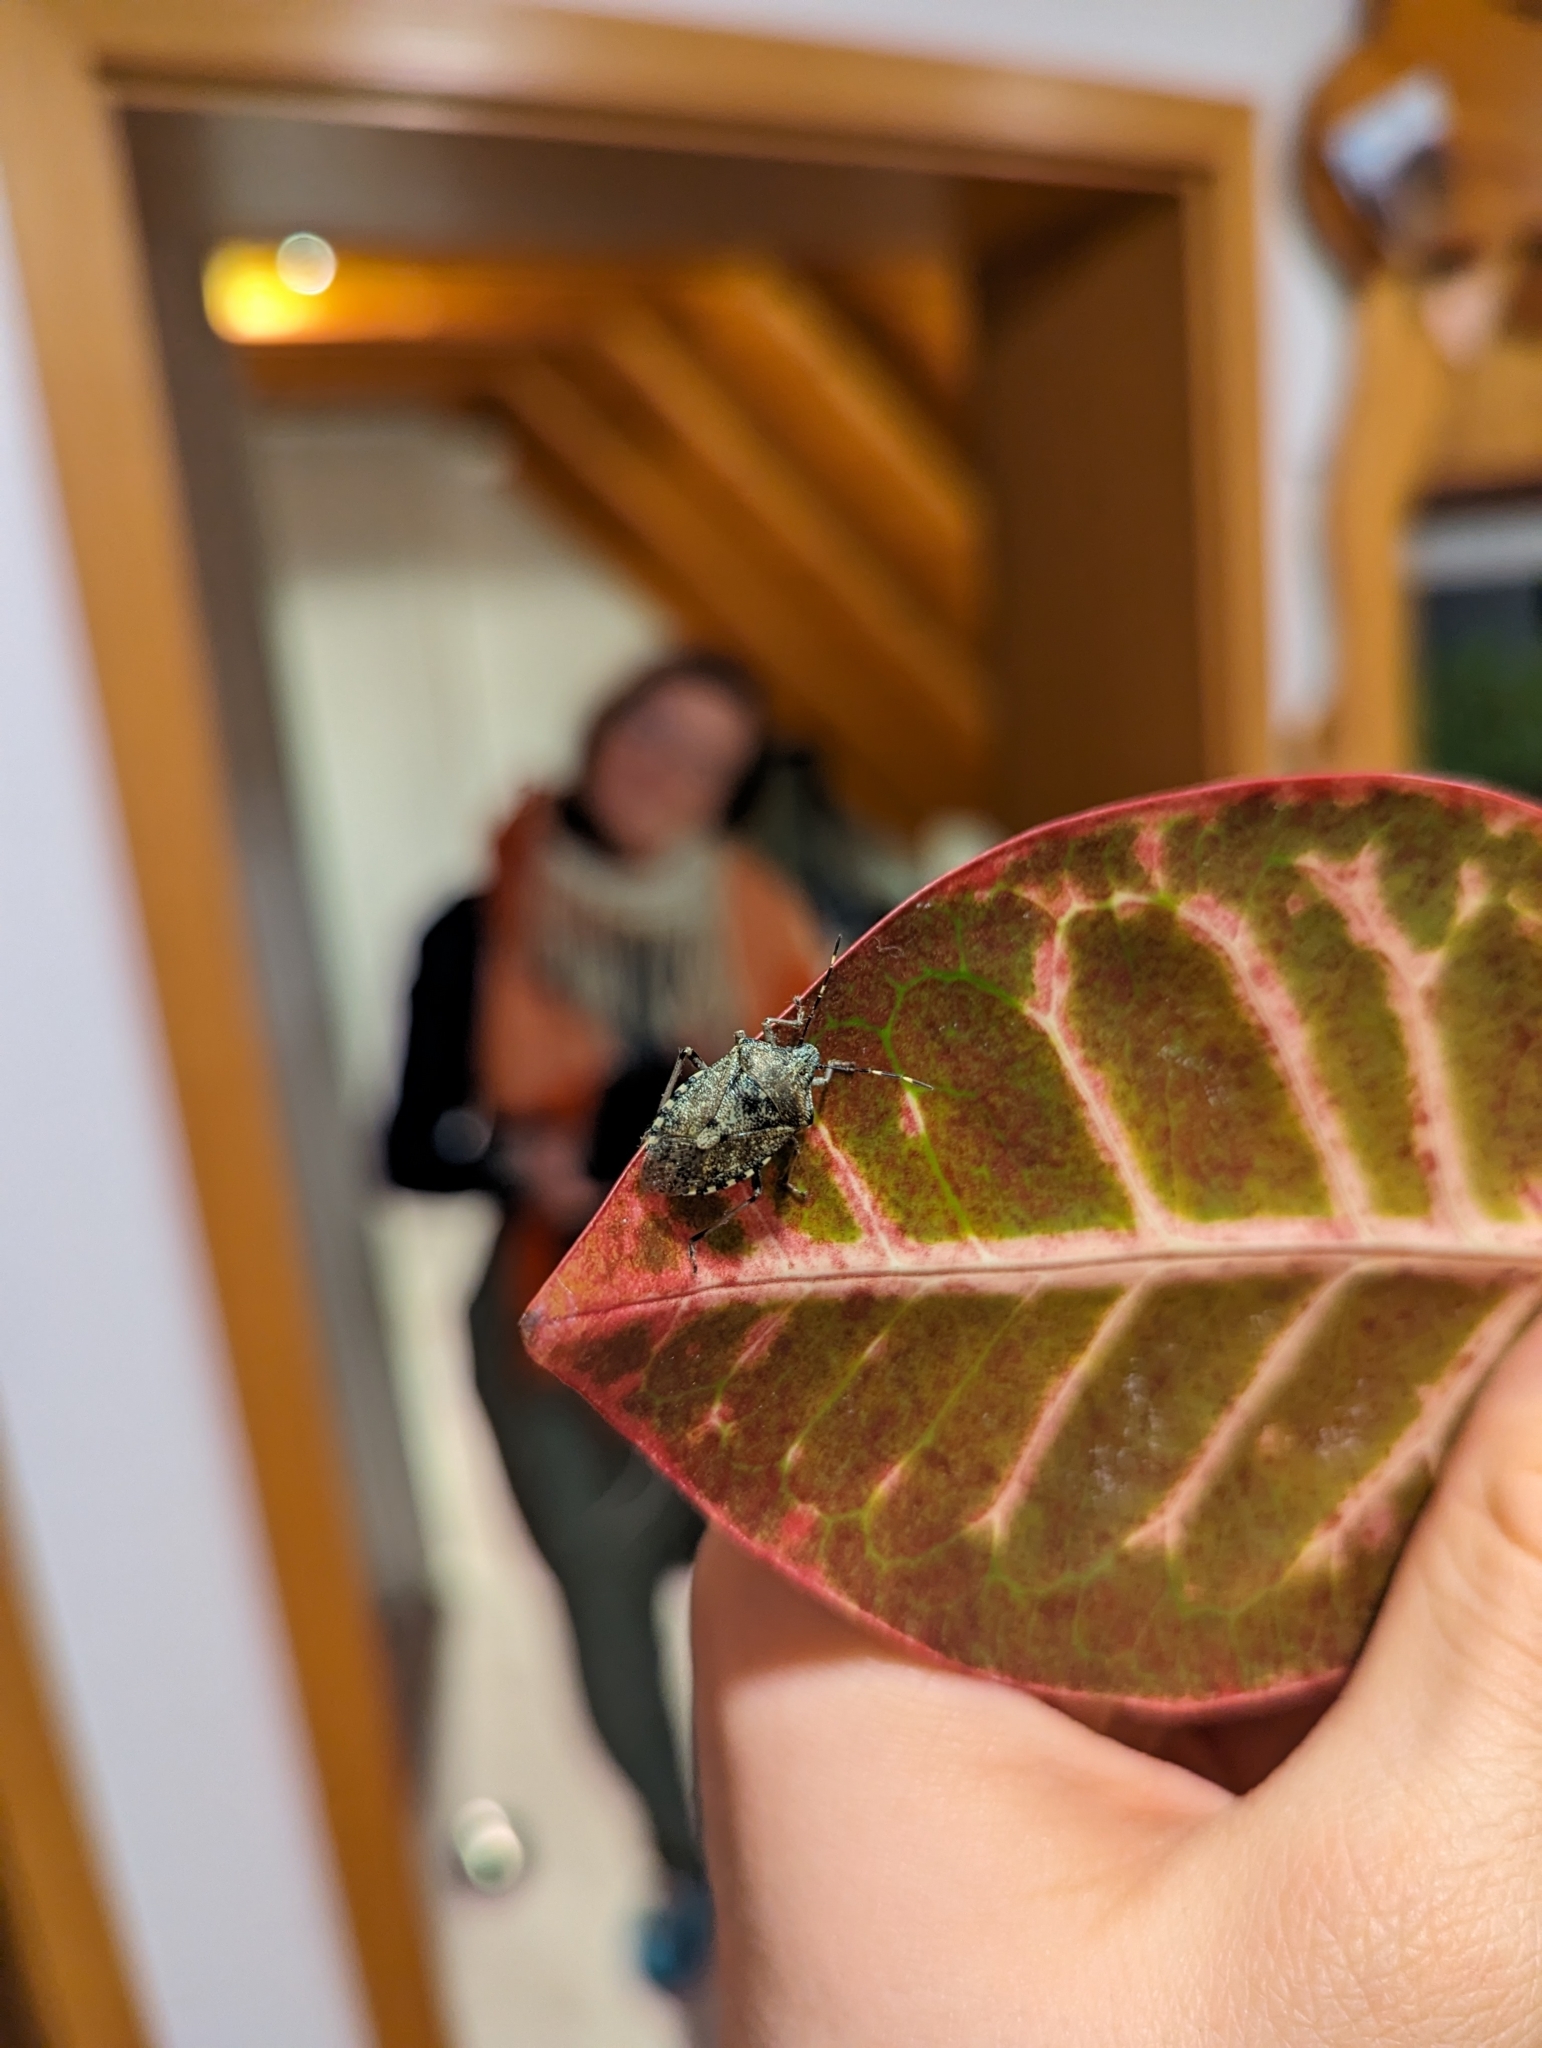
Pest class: stink_bug